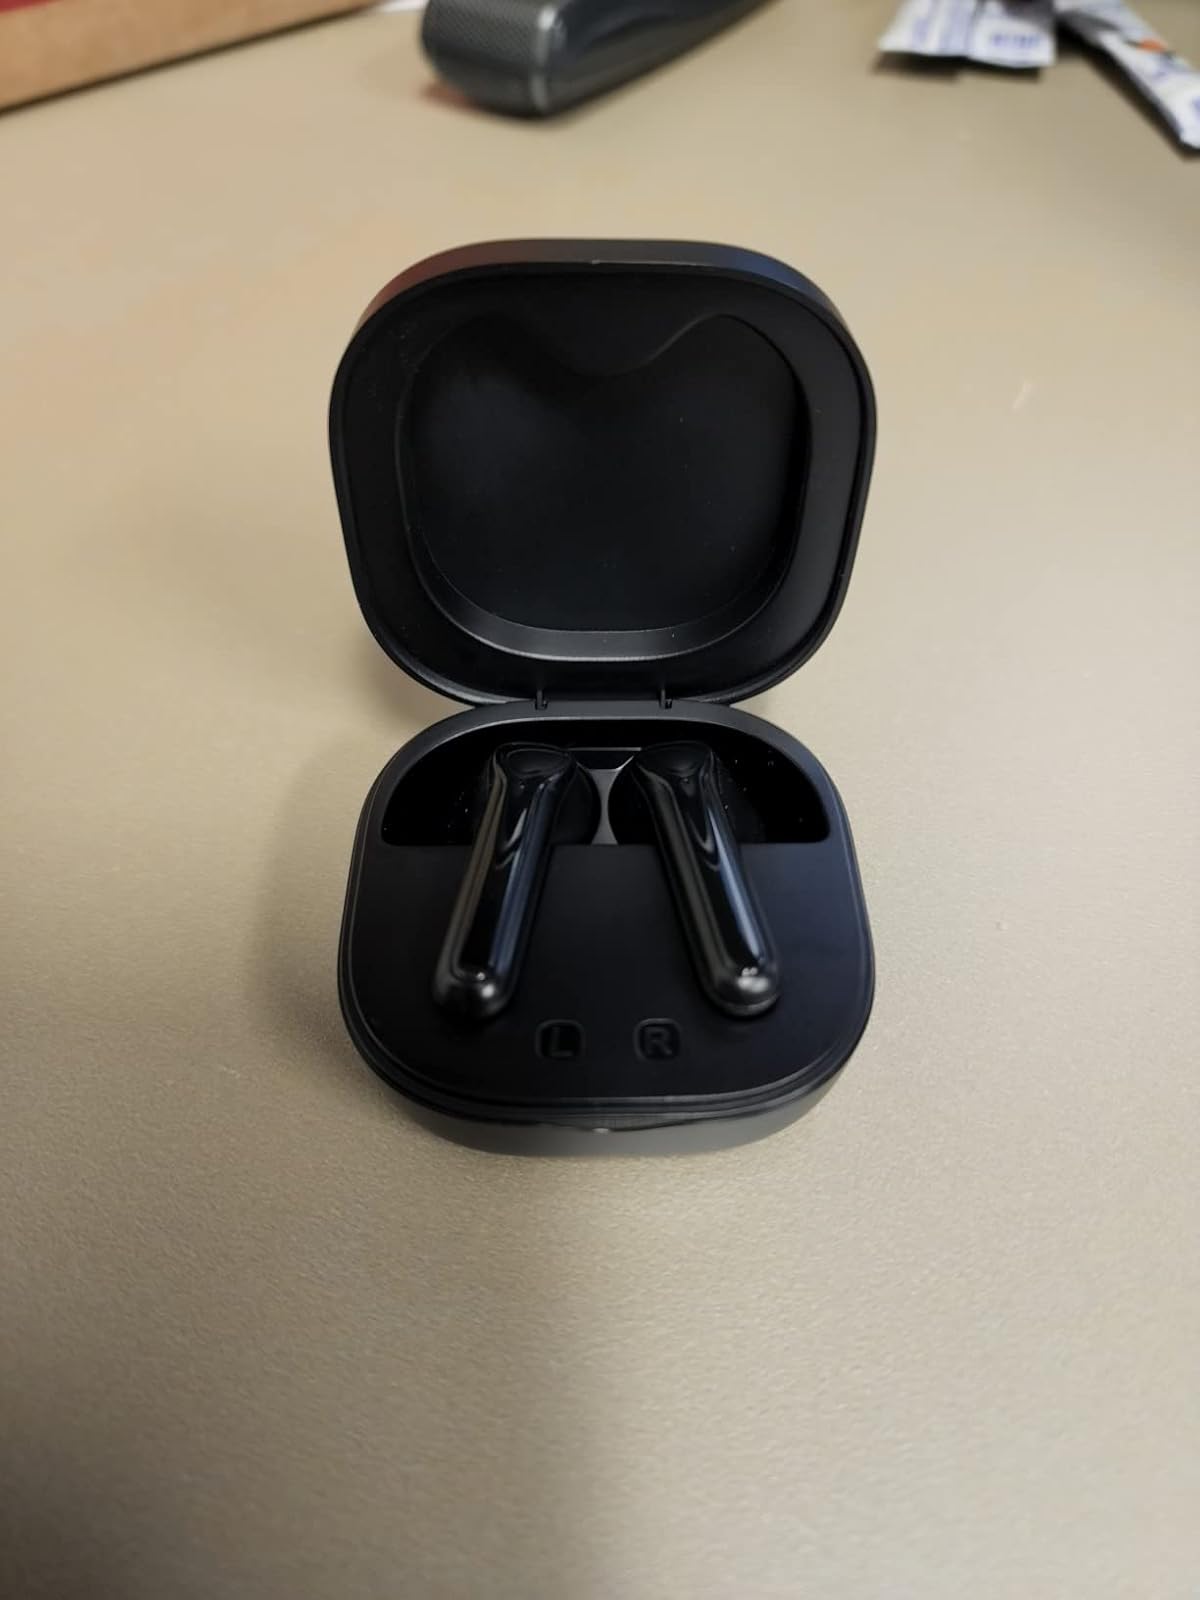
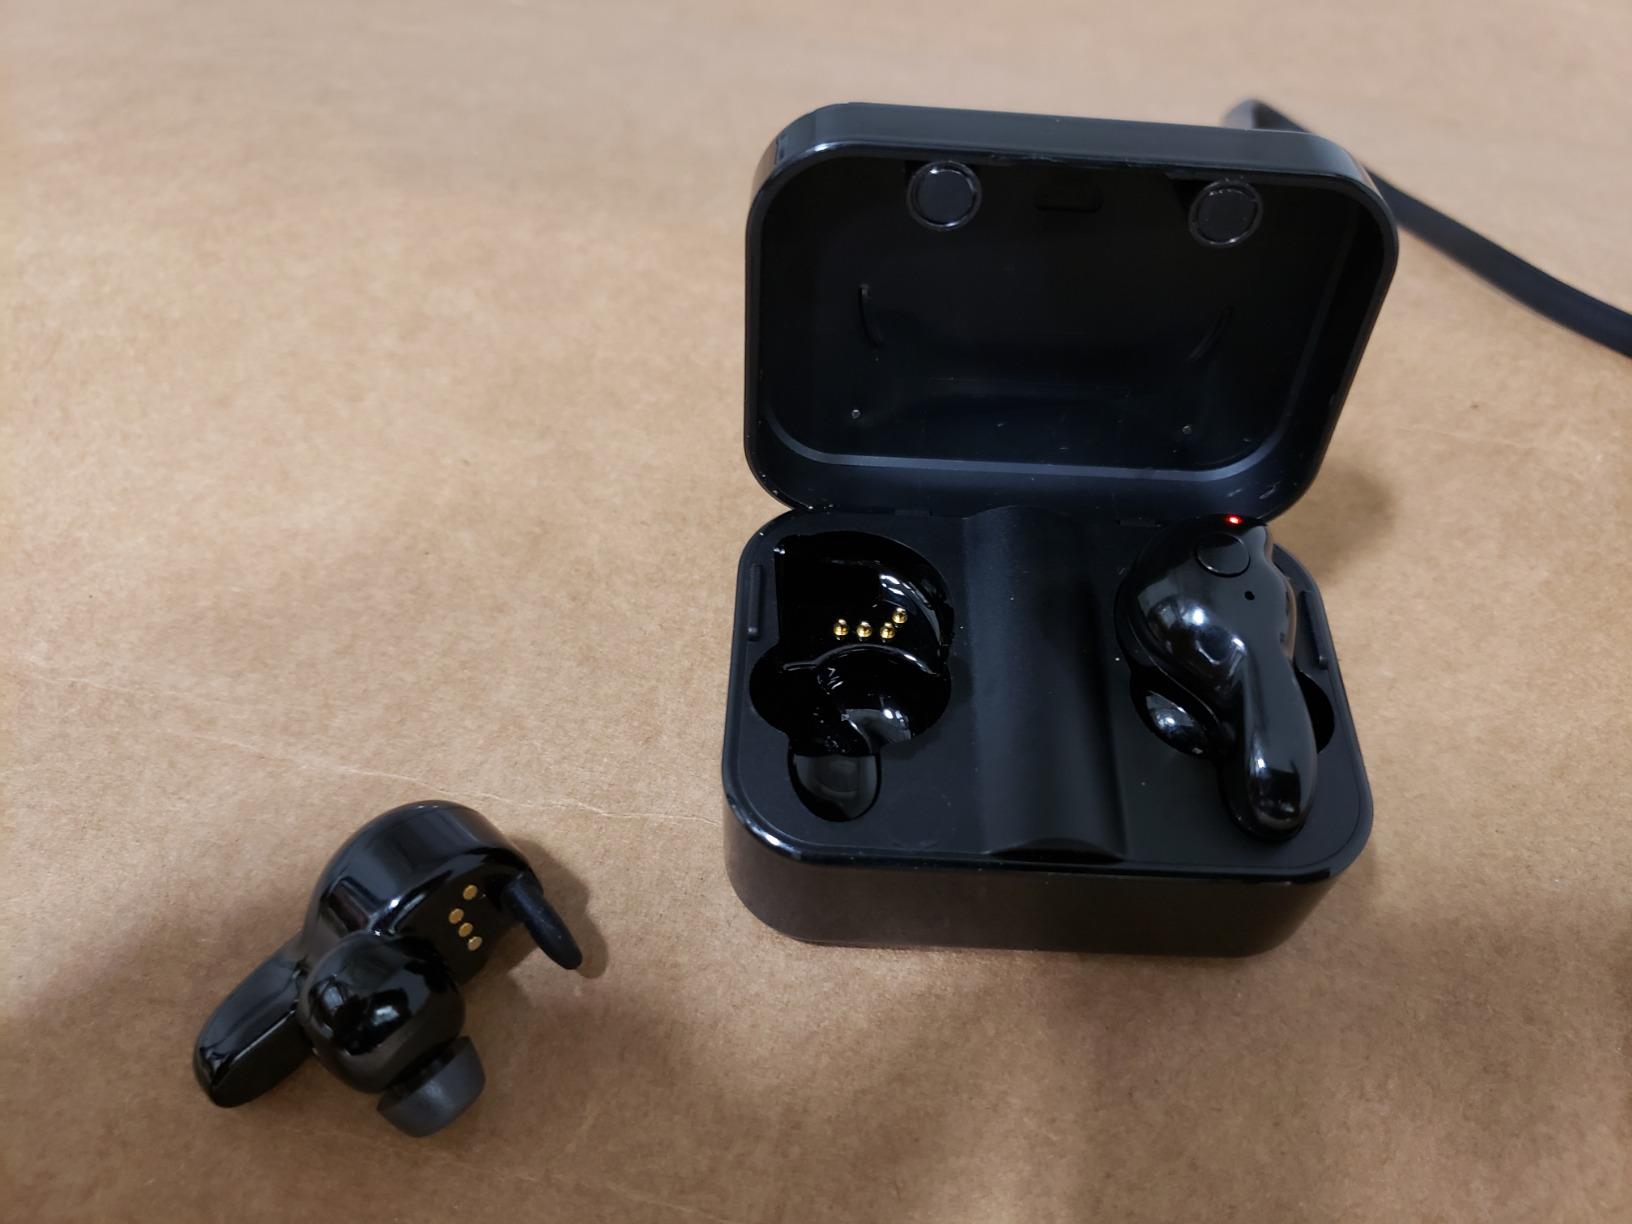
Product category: earbuds
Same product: no